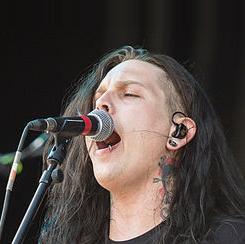
Age: 29